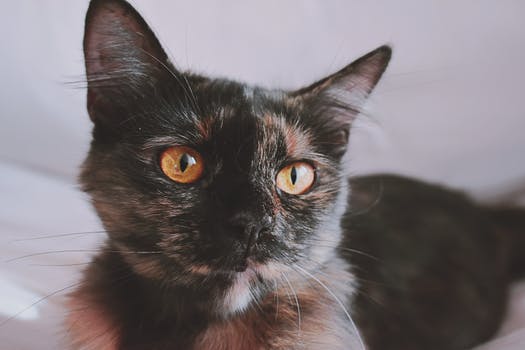
Label: No Watermark